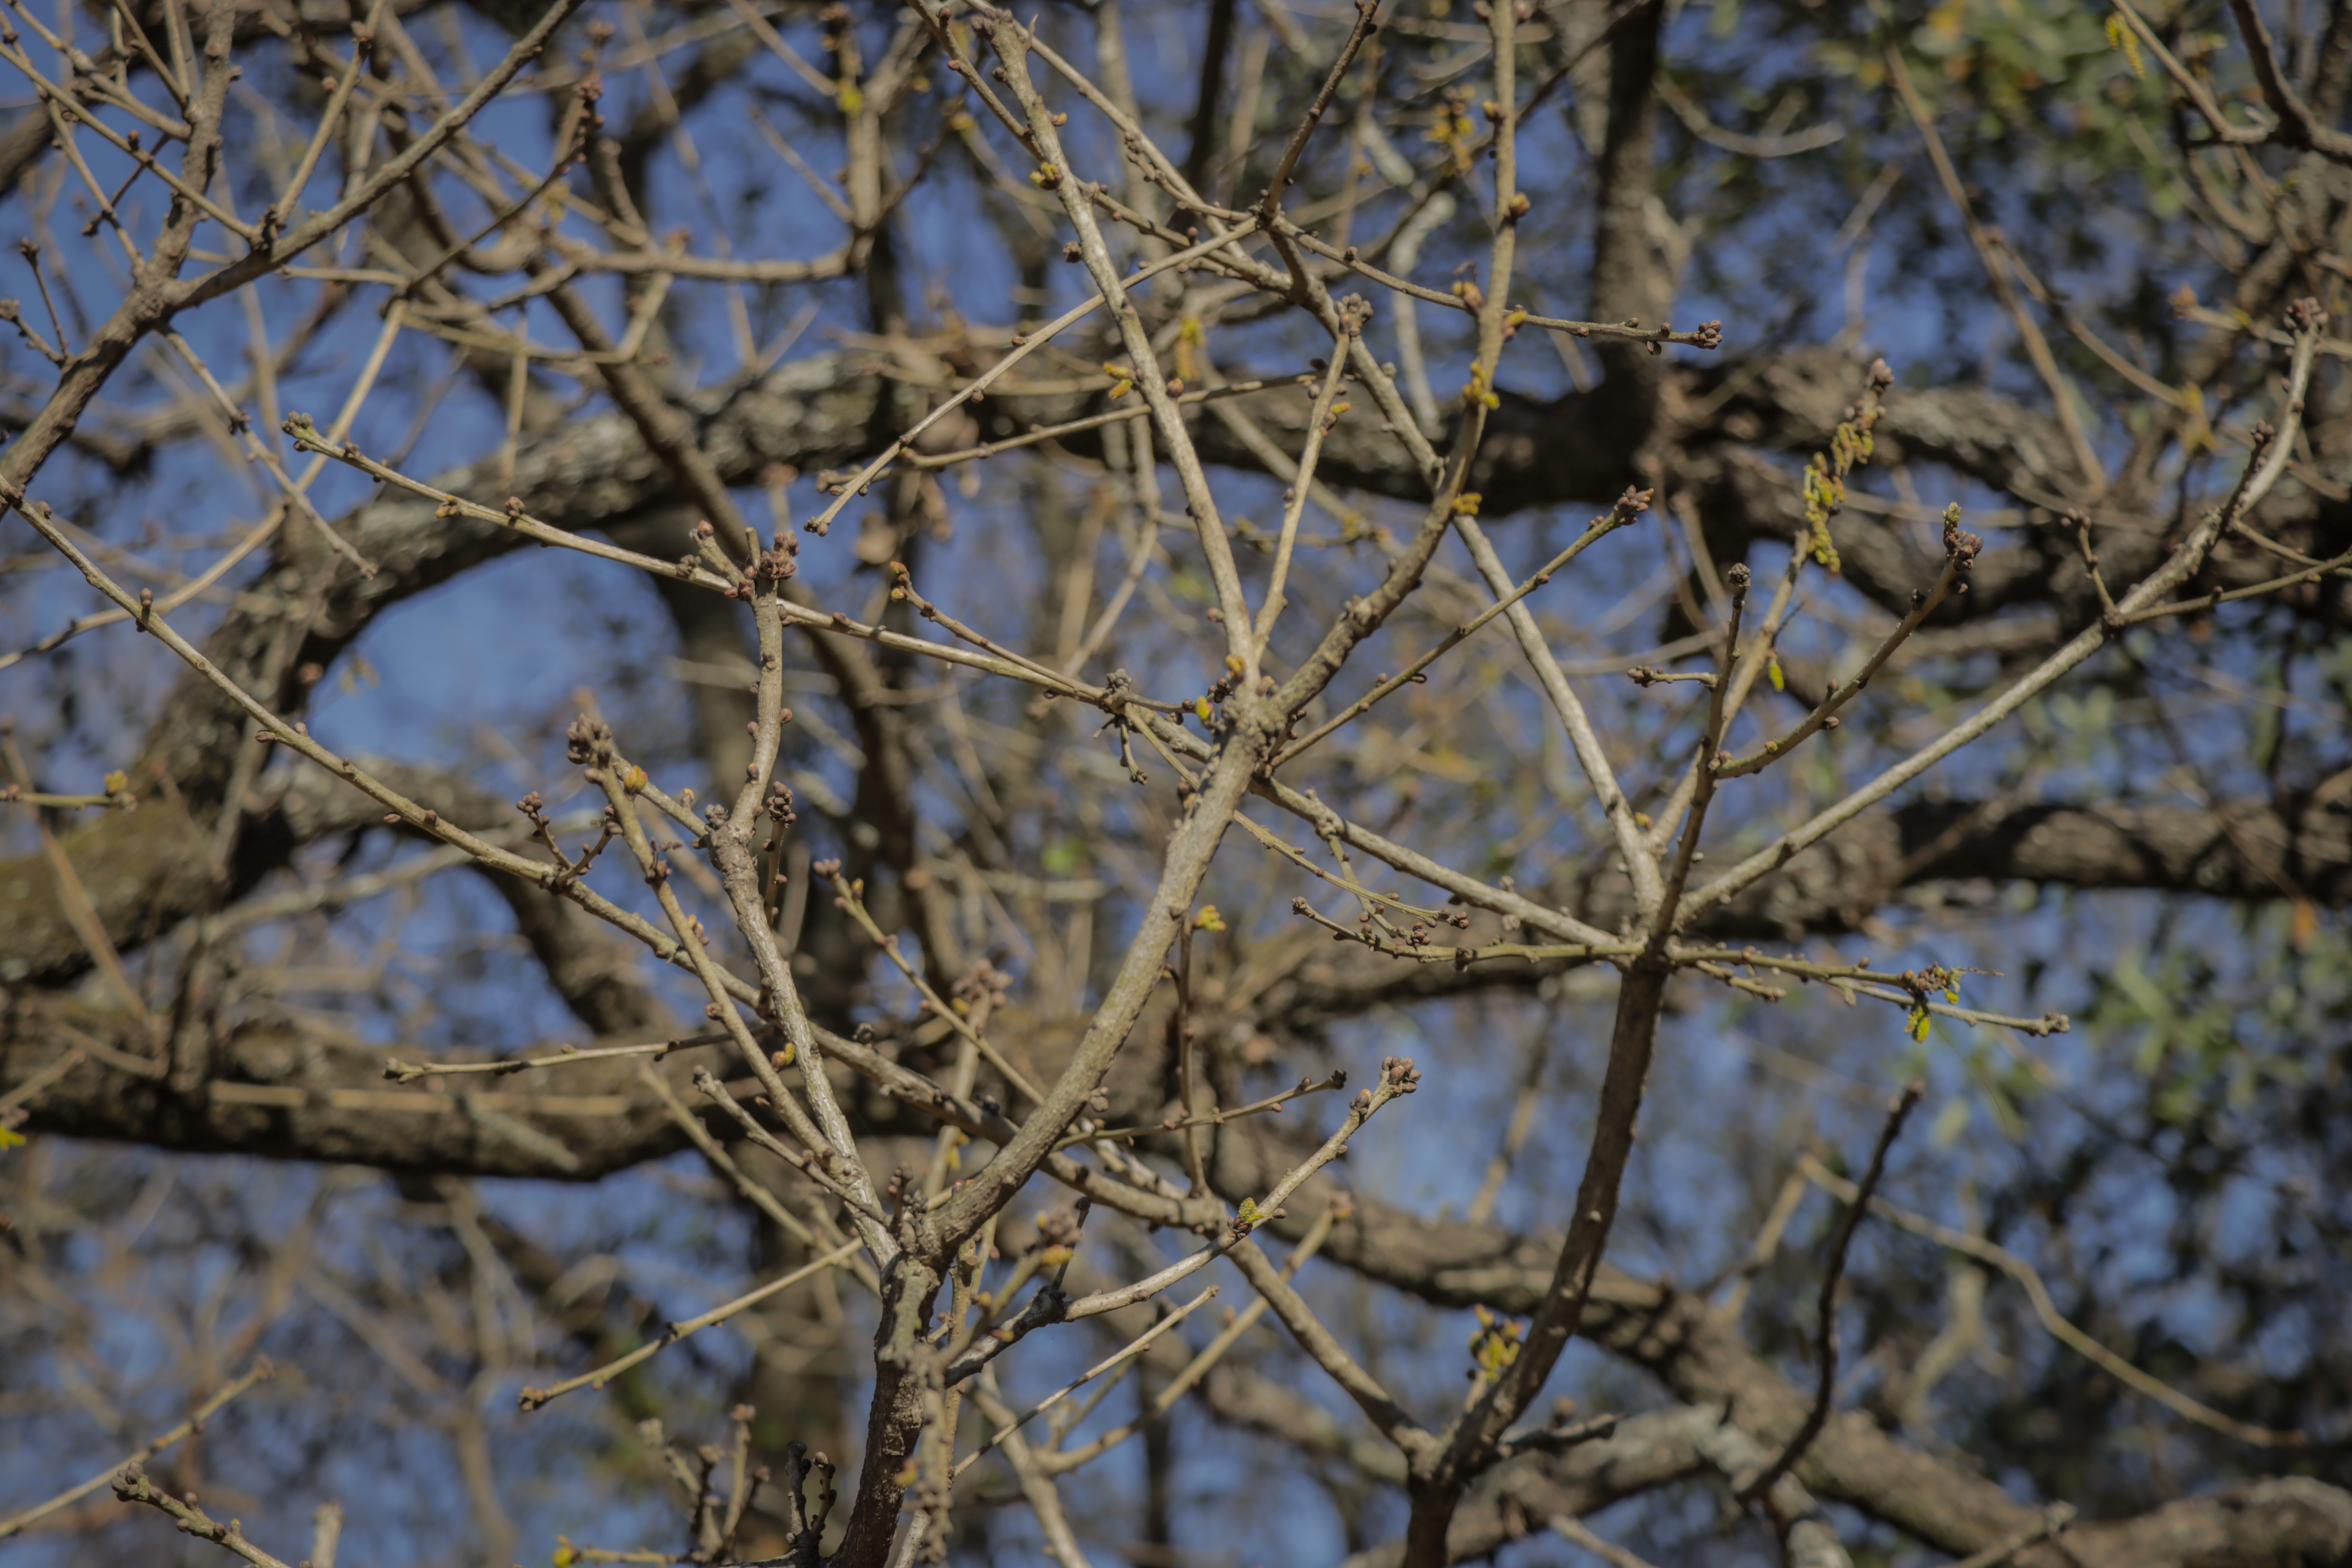
tree, park, sky, outdoors, plants, houston, plant, twig, wood, trunk, electric blue, pattern, winter, plant stem, freezing, birch family, frost, natural material